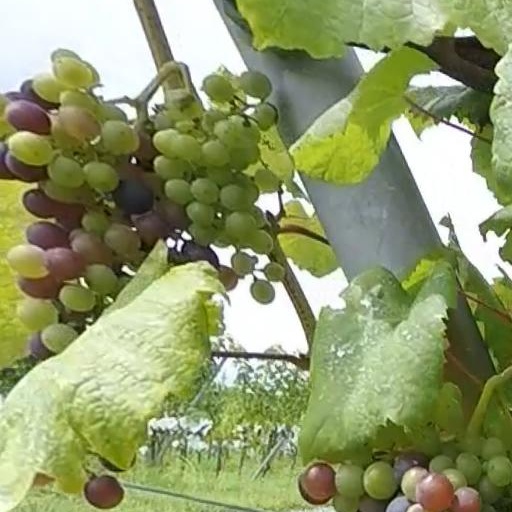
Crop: grape